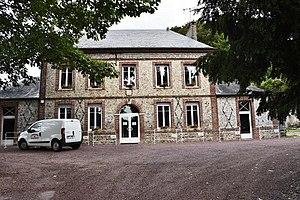
la Marie
Colleville est une commune française située dans le département de la Seine-Maritime en région Normandie.